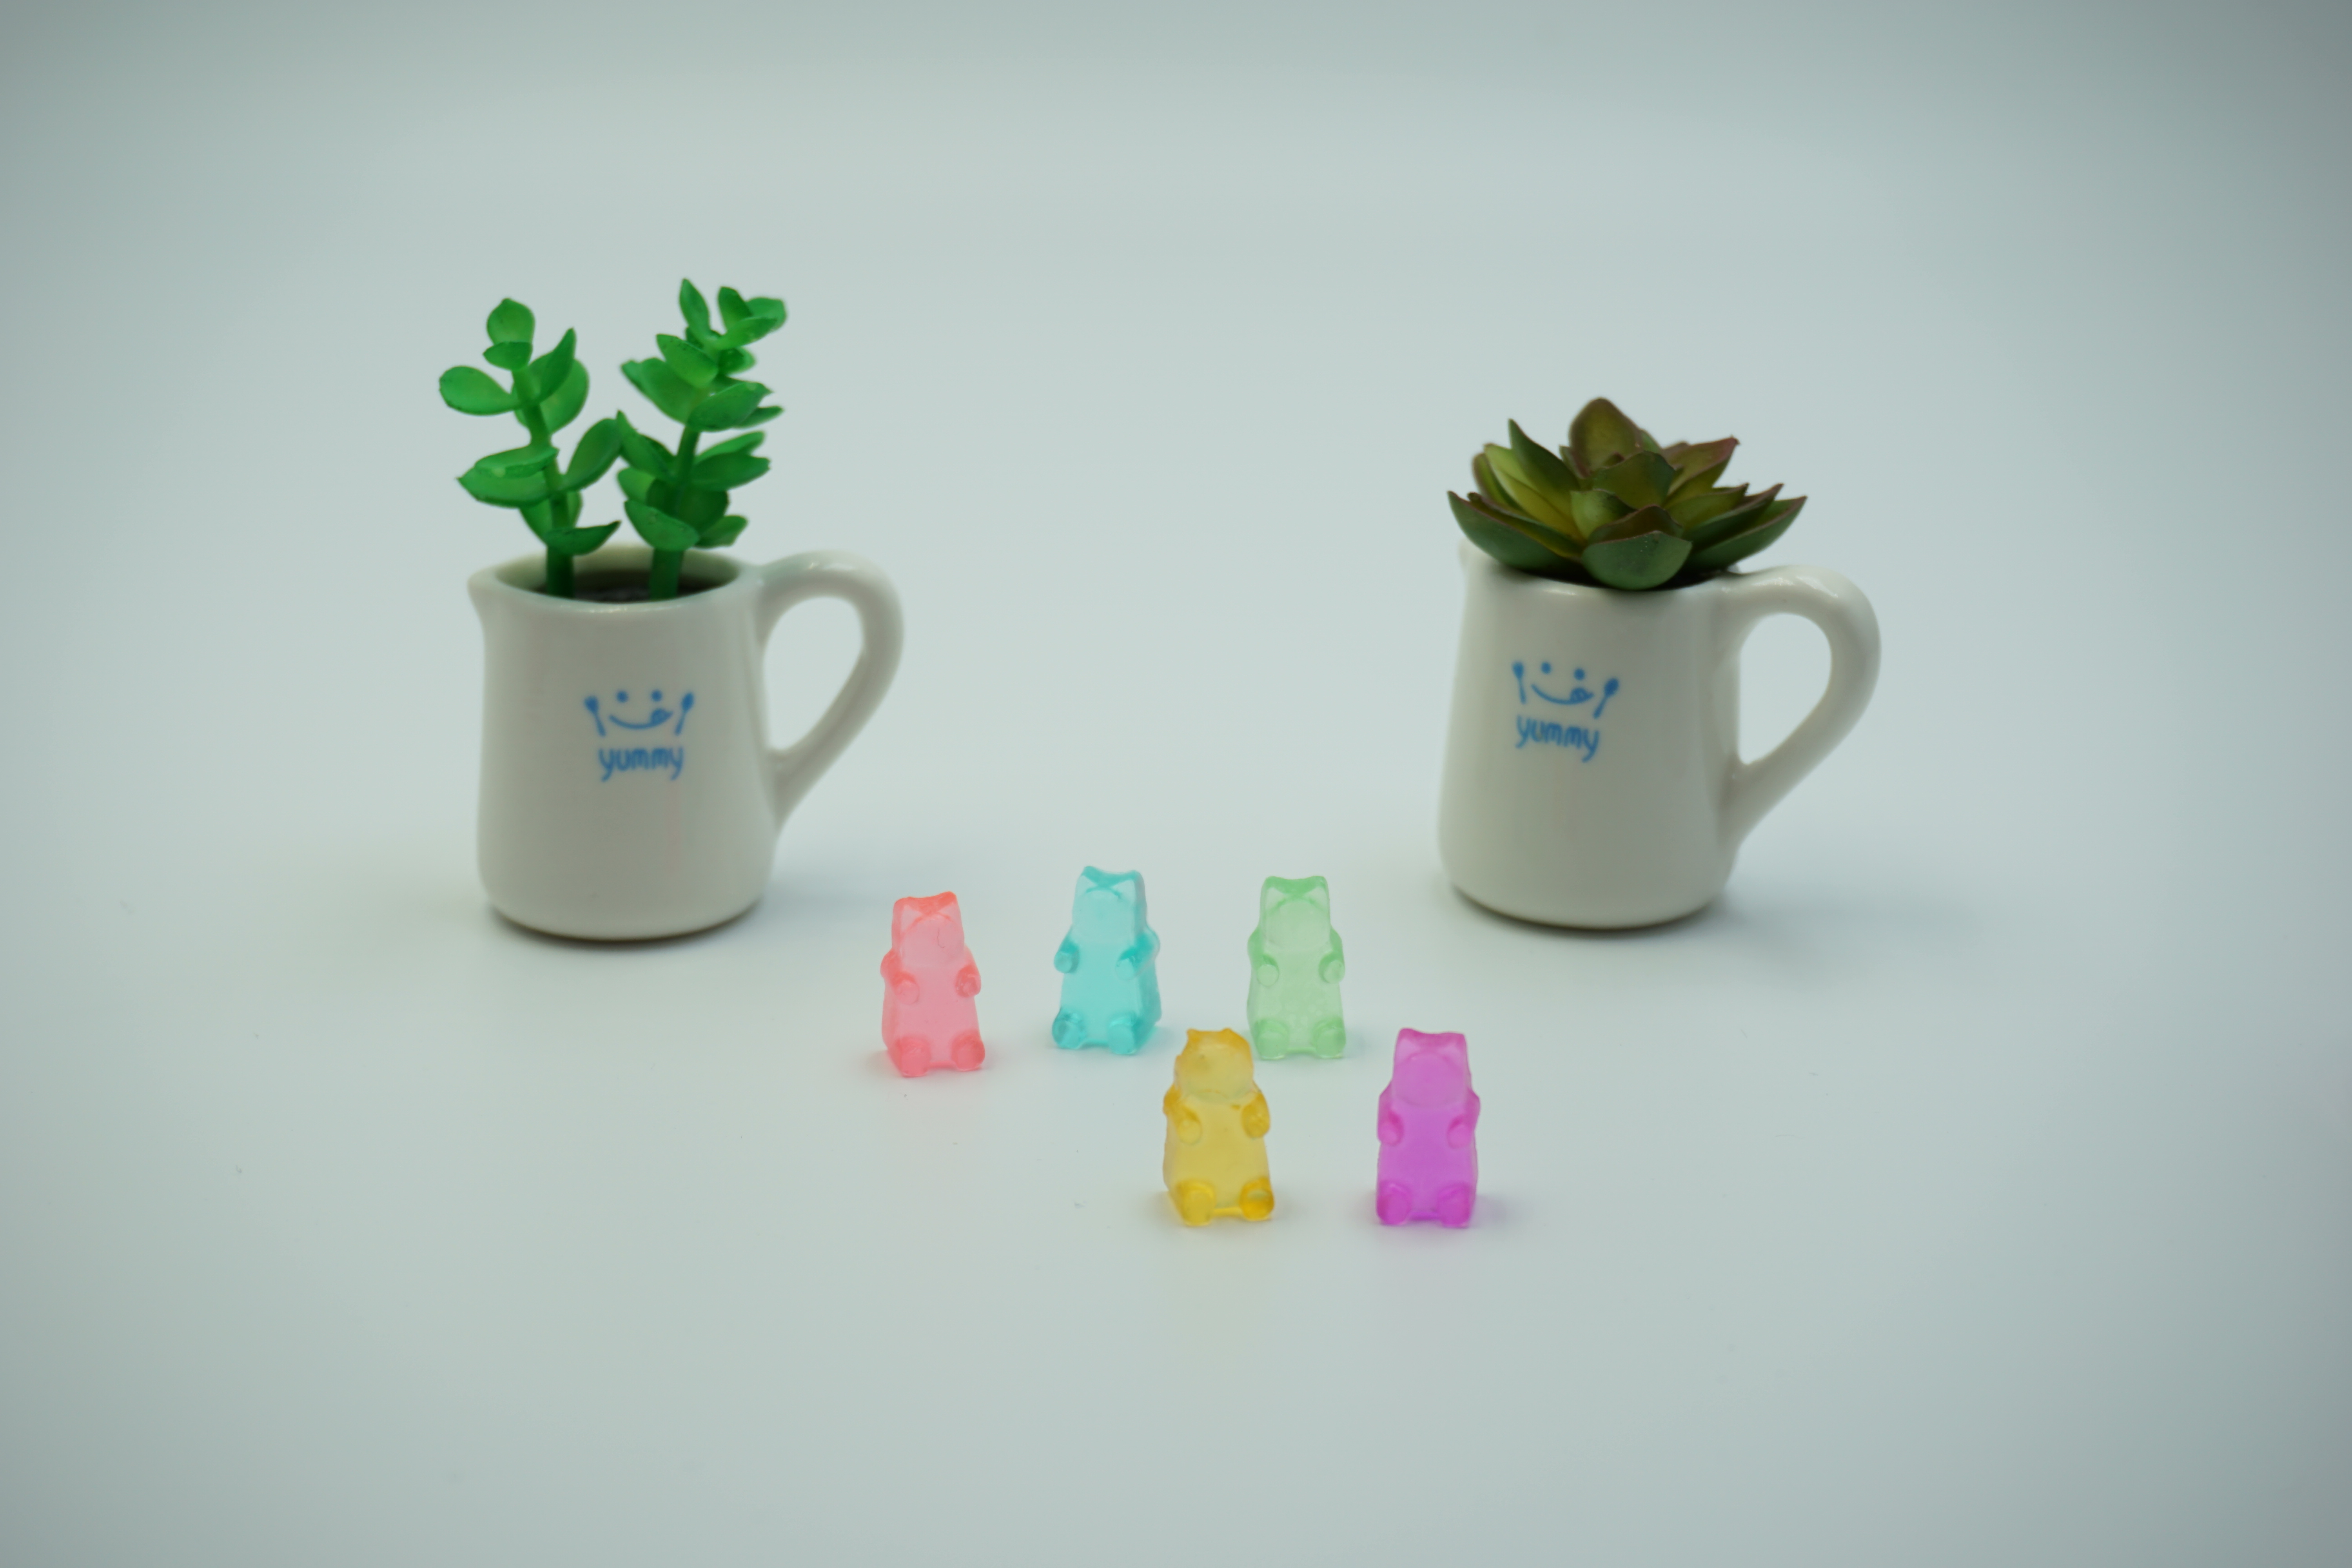
soap, cactus, flowerpot, drinkware, houseplant, succulent plant, plant, tableware, ceramic, cup, mug, vase, flower